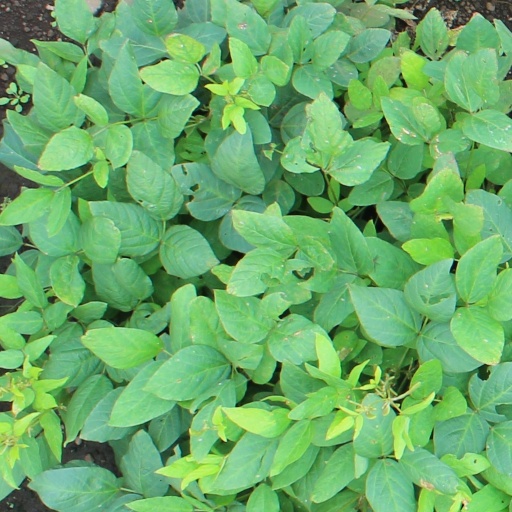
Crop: soybean